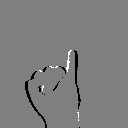
ASL letter: i